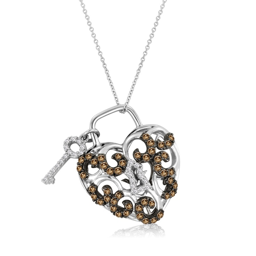
if i gave you the key to my heart , what would you do with it ?